Gillery Pigott

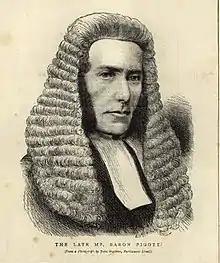
Mr Baron Pigott (1875)

Sir Gillery Pigott (18 September 1813 – 27 April 1875) was a British Liberal Party politician and judge.